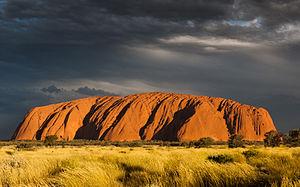
L'Australie, en forme longue le Commonwealth d'Australie, est un pays de l'hémisphère sud dont la superficie couvre la plus grande partie de l'Océanie. En plus de l'île éponyme, l'Australie comprend également la Tasmanie ainsi que d’autres îles des océans Austral, Pacifique et Indien. Elle revendique aussi 6 000 000 km² en Antarctique. Les nations voisines comprennent notamment l'Indonésie, le Timor oriental et la Papouasie-Nouvelle-Guinée au nord, les îles Salomon, Vanuatu et le territoire français de Nouvelle-Calédonie au nord-est, la Nouvelle-Zélande au sud-est ainsi que le territoire français des îles Kerguelen à l'ouest des îles australiennes Heard et McDonald.